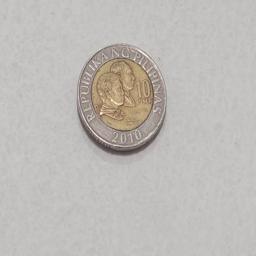
Label: 10_Old_Front